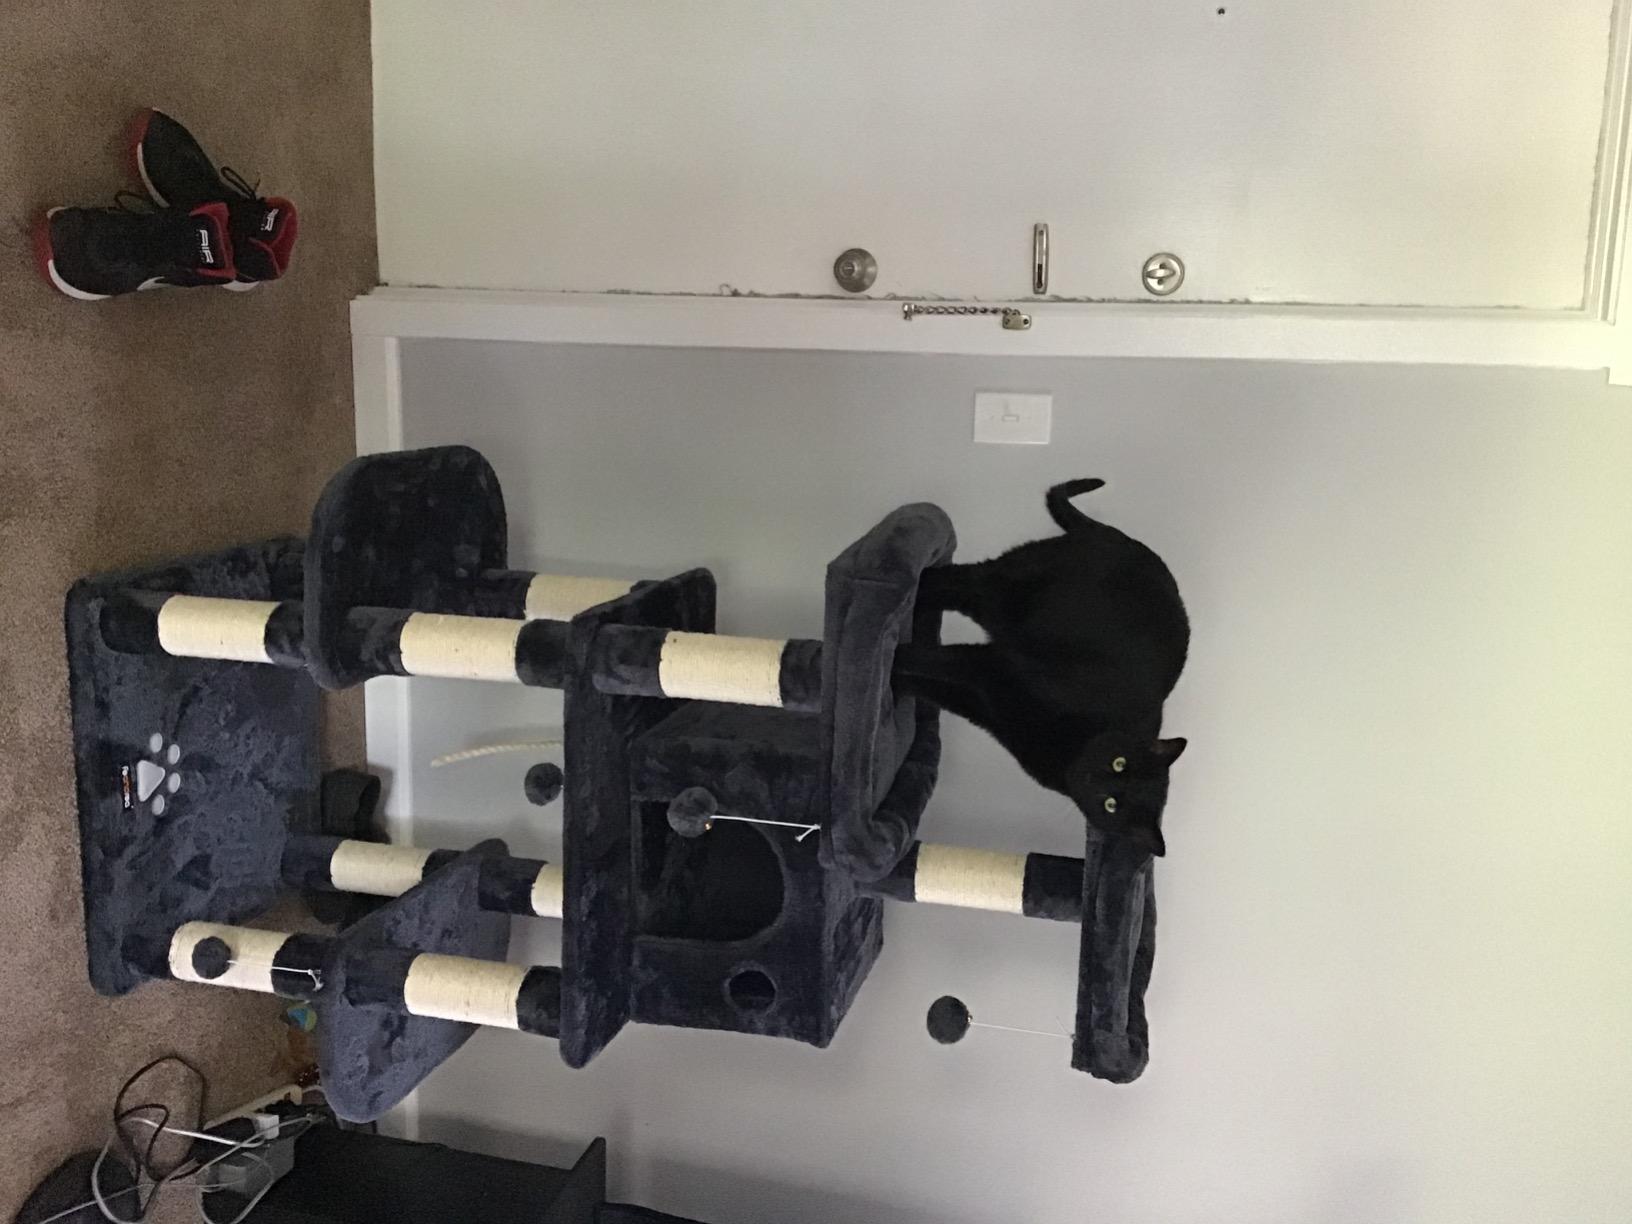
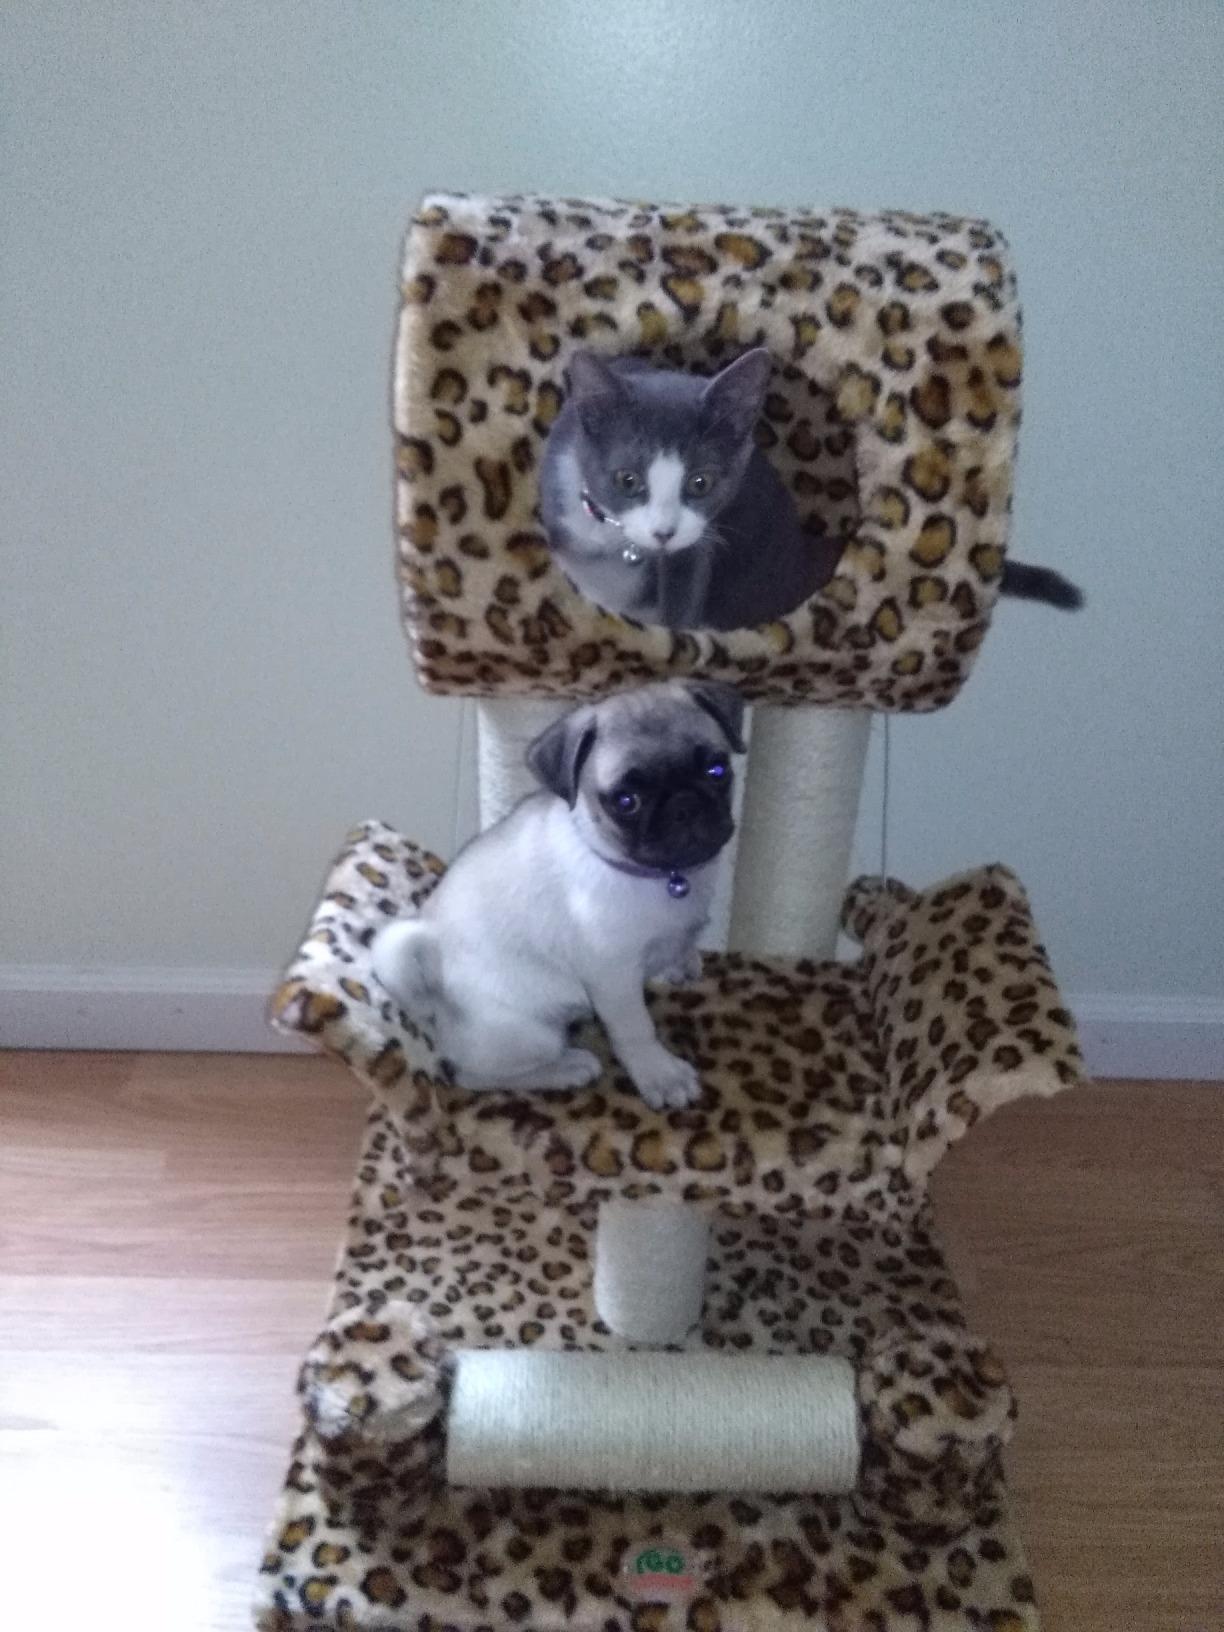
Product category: items_cat tree
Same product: no